Warrenton Junction Raid

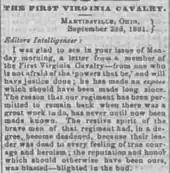
old newspaper editorial

In May 1863, two 1st Virginia Cavalries existed. One 1st Virginia Cavalry sided with the rebellion and fought for the Confederate States of America. Another 1st Virginia Cavalry preferred that the states remain in a union, and was therefore loyal to the Federal government of the United States. The 1st Virginia Cavalry that was loyal to the union was often noted with "union" or "loyal" near its name, and later with "West". On June 20, the new state of West Virginia consisting of northwestern counties of Virginia joined the union, and the loyal 1st Virginia Cavalry became the 1st West Virginia Cavalry—although many still called it the 1st Virginia.